Shōsōin

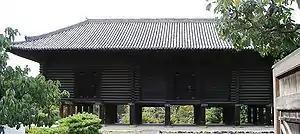
Shōsō-in

The is the treasure house of Tōdai-ji Temple in Nara, Japan. The building is in the "azekura" (log-cabin) style with a raised floor. It lies to the northwest of the Great Buddha Hall. The Shōsō-in houses artifacts connected to Emperor Shōmu (聖武天皇)(701–756) and Empress Kōmyō (光明皇后)(701–760), as well as arts and crafts of the Tempyō (天平) era of Japanese history.